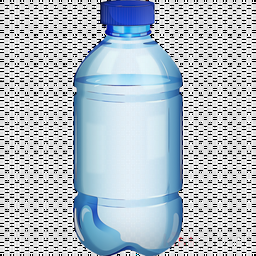
Label: bottles